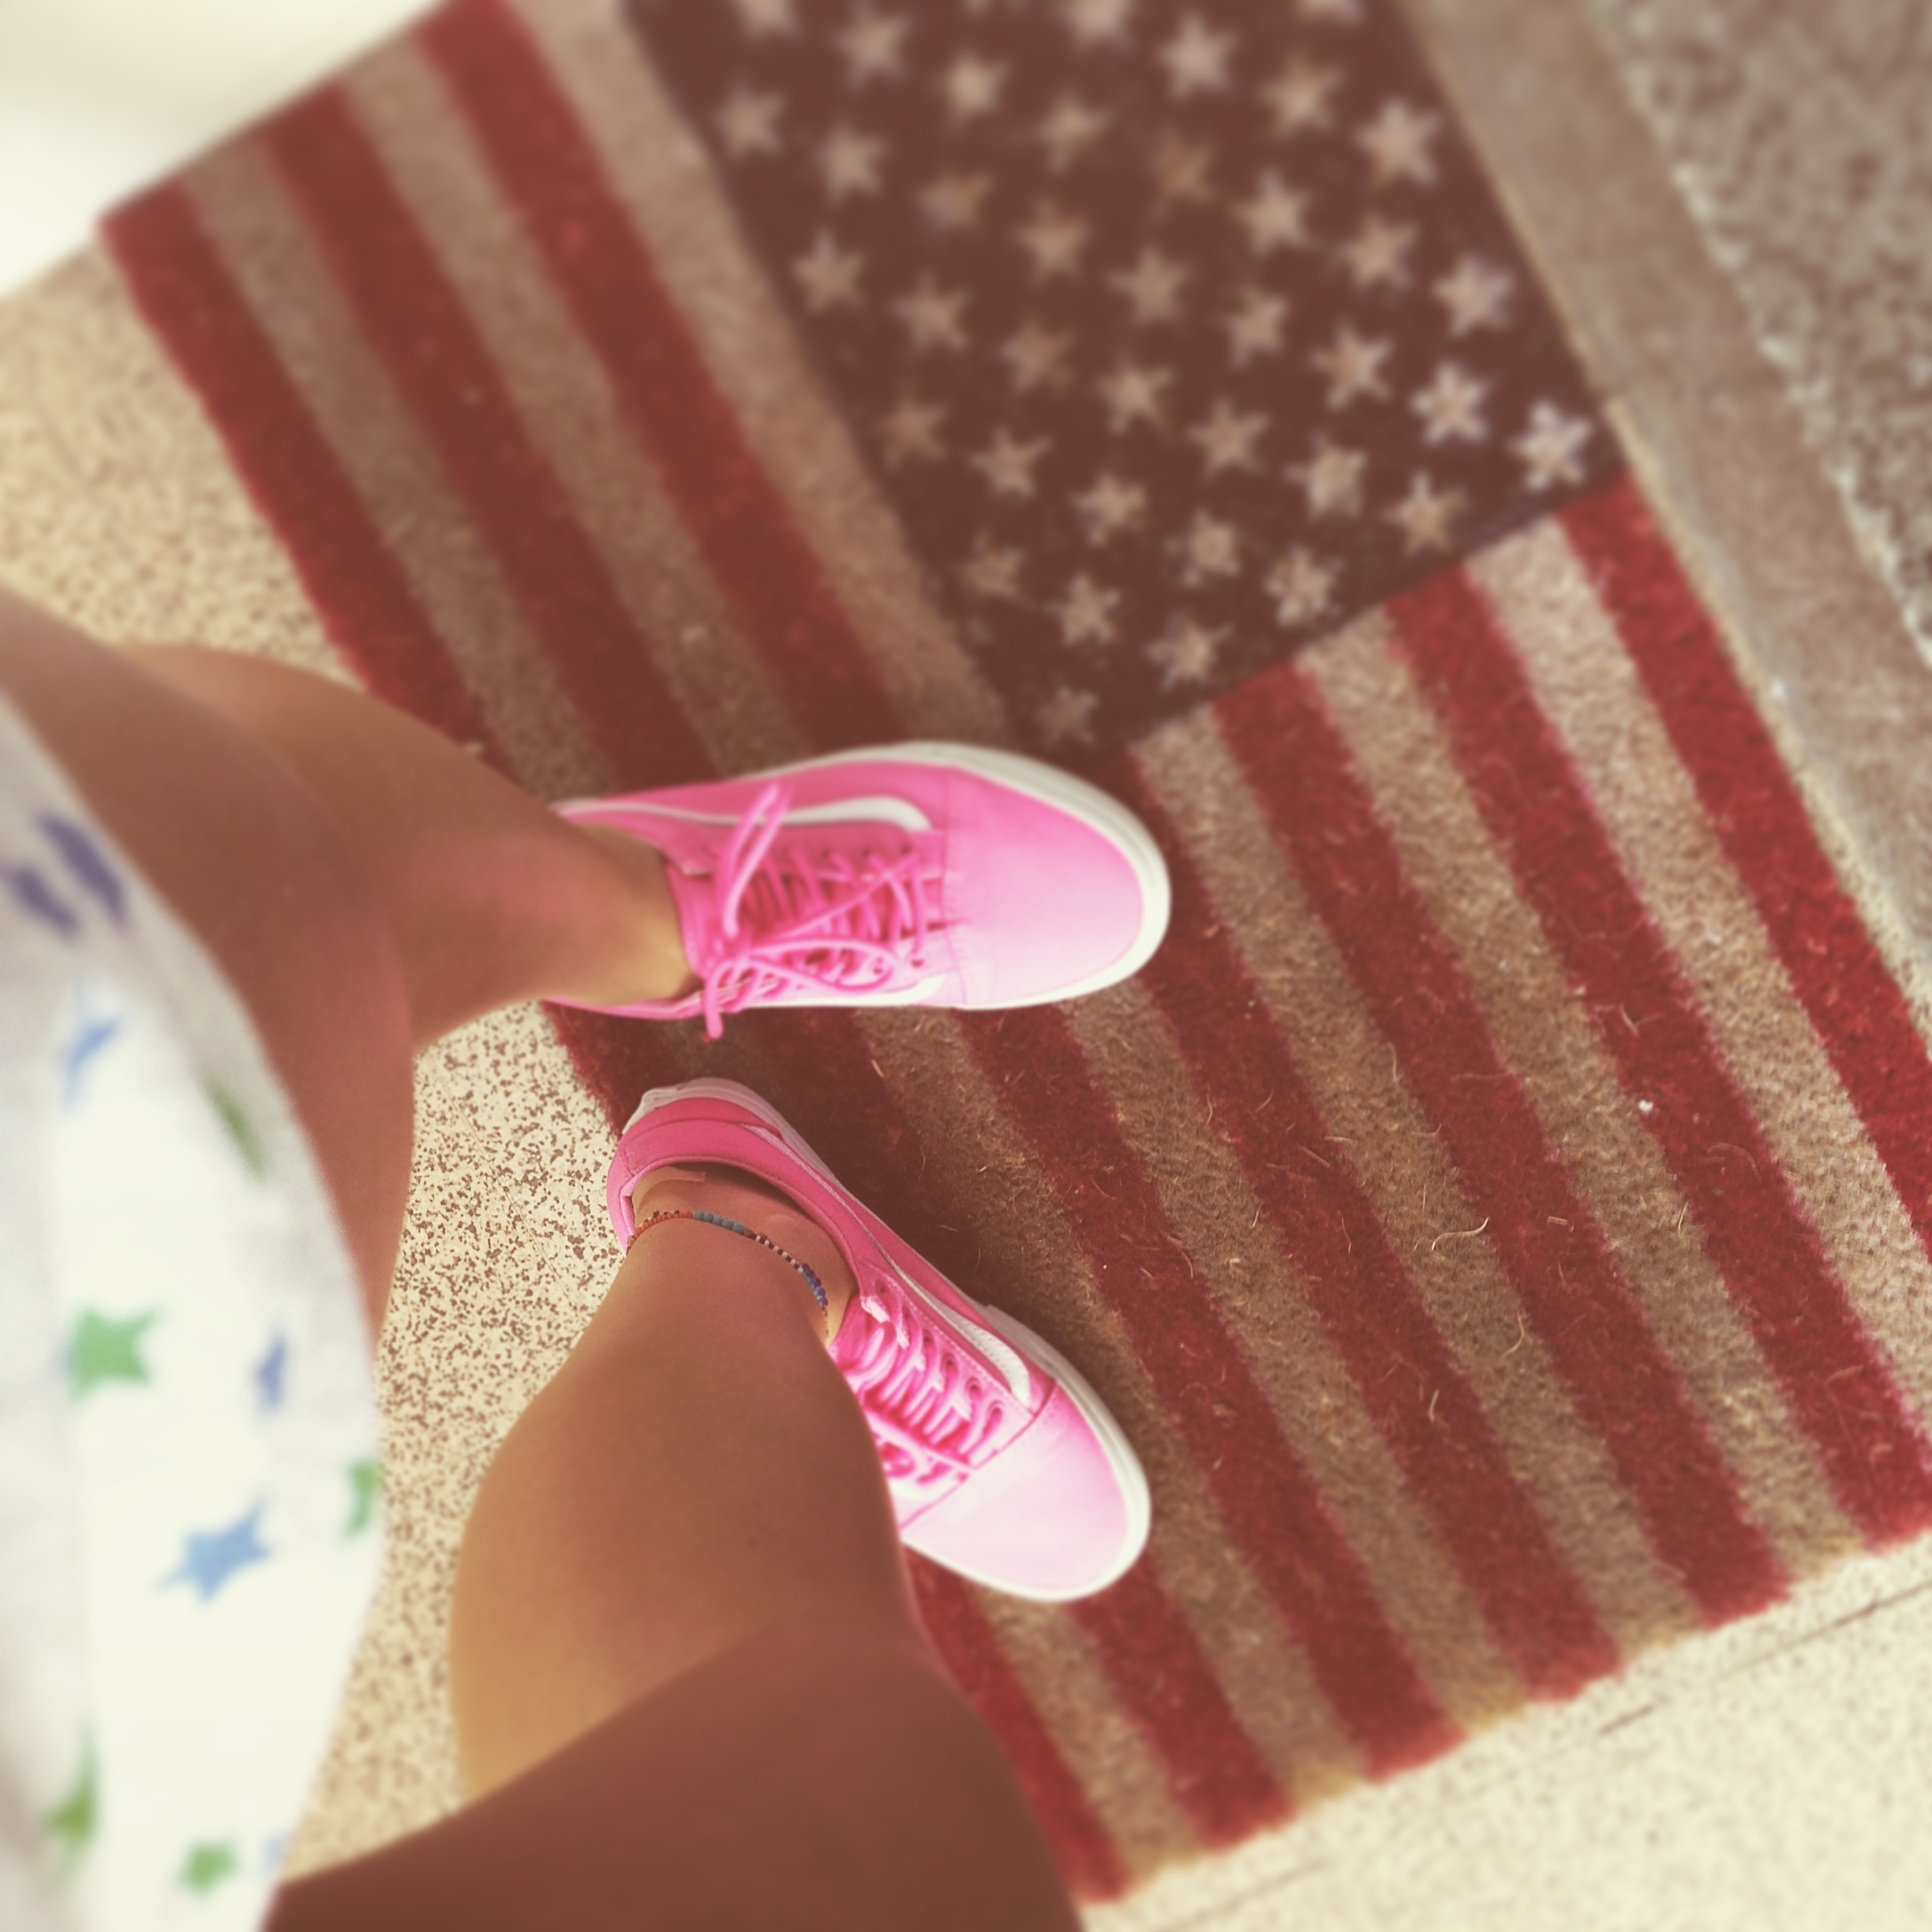
petal, pattern, red, pink, shape